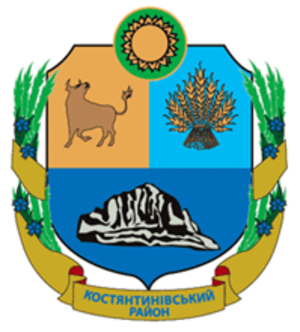
Kostjantinivskij rajon
Kostjantinivskij rajon er en af de 18 administrative rajoner i Donetsk oblast i det østlige Ukraine. Rajonen har 18.592 indbyggere og et areal på 1.172 km². Det administrative center er placeret i byen Kostjantinivka, selvom byen ikke er en del af Kostjantinivskij rajon.